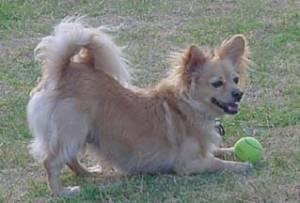
pomeranian